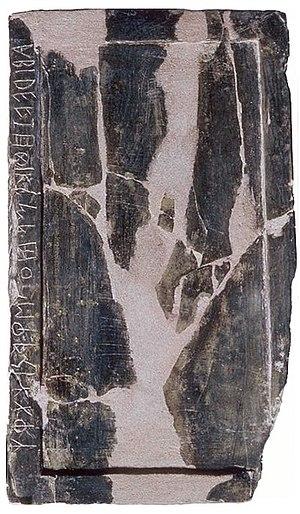
Tablette de Marsiliana d'Albegna - Grosseto - Italie. Avec abécédaire de l'alphabet étrusque. VIIe siècle av. J.-C. Musée archéologique national de Florence. Italiano: Tavoletta da Marsiliana d'Albegna (Grosseto). Sul bordo si legge un abecedario dell'alfabeto etrusco. VII secolo a.C. Museo archeologico nazionale di Firenze.